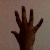
The image shows a hand gesture representing the number 5 in Indian Sign Language.